F. W. Schuerenberg House

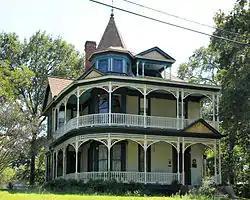
F. W. Schuerenberg House in 2013

The F.W. Schuerenberg House is located in Brenham, Texas and was built in 1895 by Frederick William Schuerenberg. Schuerenberg, the son of an early German immigrant, was a local businessman who owned a blacksmith shop in Brenham. The mansion is located at 503 West Alamo street and is considered a classic example of Victorian architecture. The Mansion was listed on the National Register of Historic Places in 1990. It sat vacant from 2005 to early 2016, when it was then purchased by a married couple from Houston who plan to restore it. It is said to be haunted by the spirit of a small girl who occasionally peers out the first floor bay window. it is also rumored that someone committed suicide by hanging themselves in the nursery located on the second floor. The old carriage house is located at the back of the lot on Peabody street. Its architectural style closely resembles that of the Wood-Hughes House which is also located in Brenham, Texas.